Baka, Jerusalem

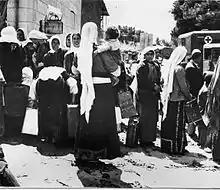
Water distribution in Baka, 1948

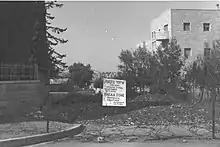
Baka as a military zone, 1948

During the 1948 Arab-Israeli War, the neighborhood was left on the Israeli (western) side of the dividing line between West Jerusalem and East Jerusalem. Its population changed, as was the case with many neighborhoods on both sides of the dividing line.